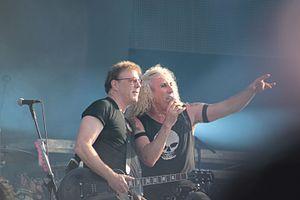
Jay Jay French, Dee Snider, Twisted Sister, Hellfest 2013, Fr-44-Clisson.